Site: brandenburg
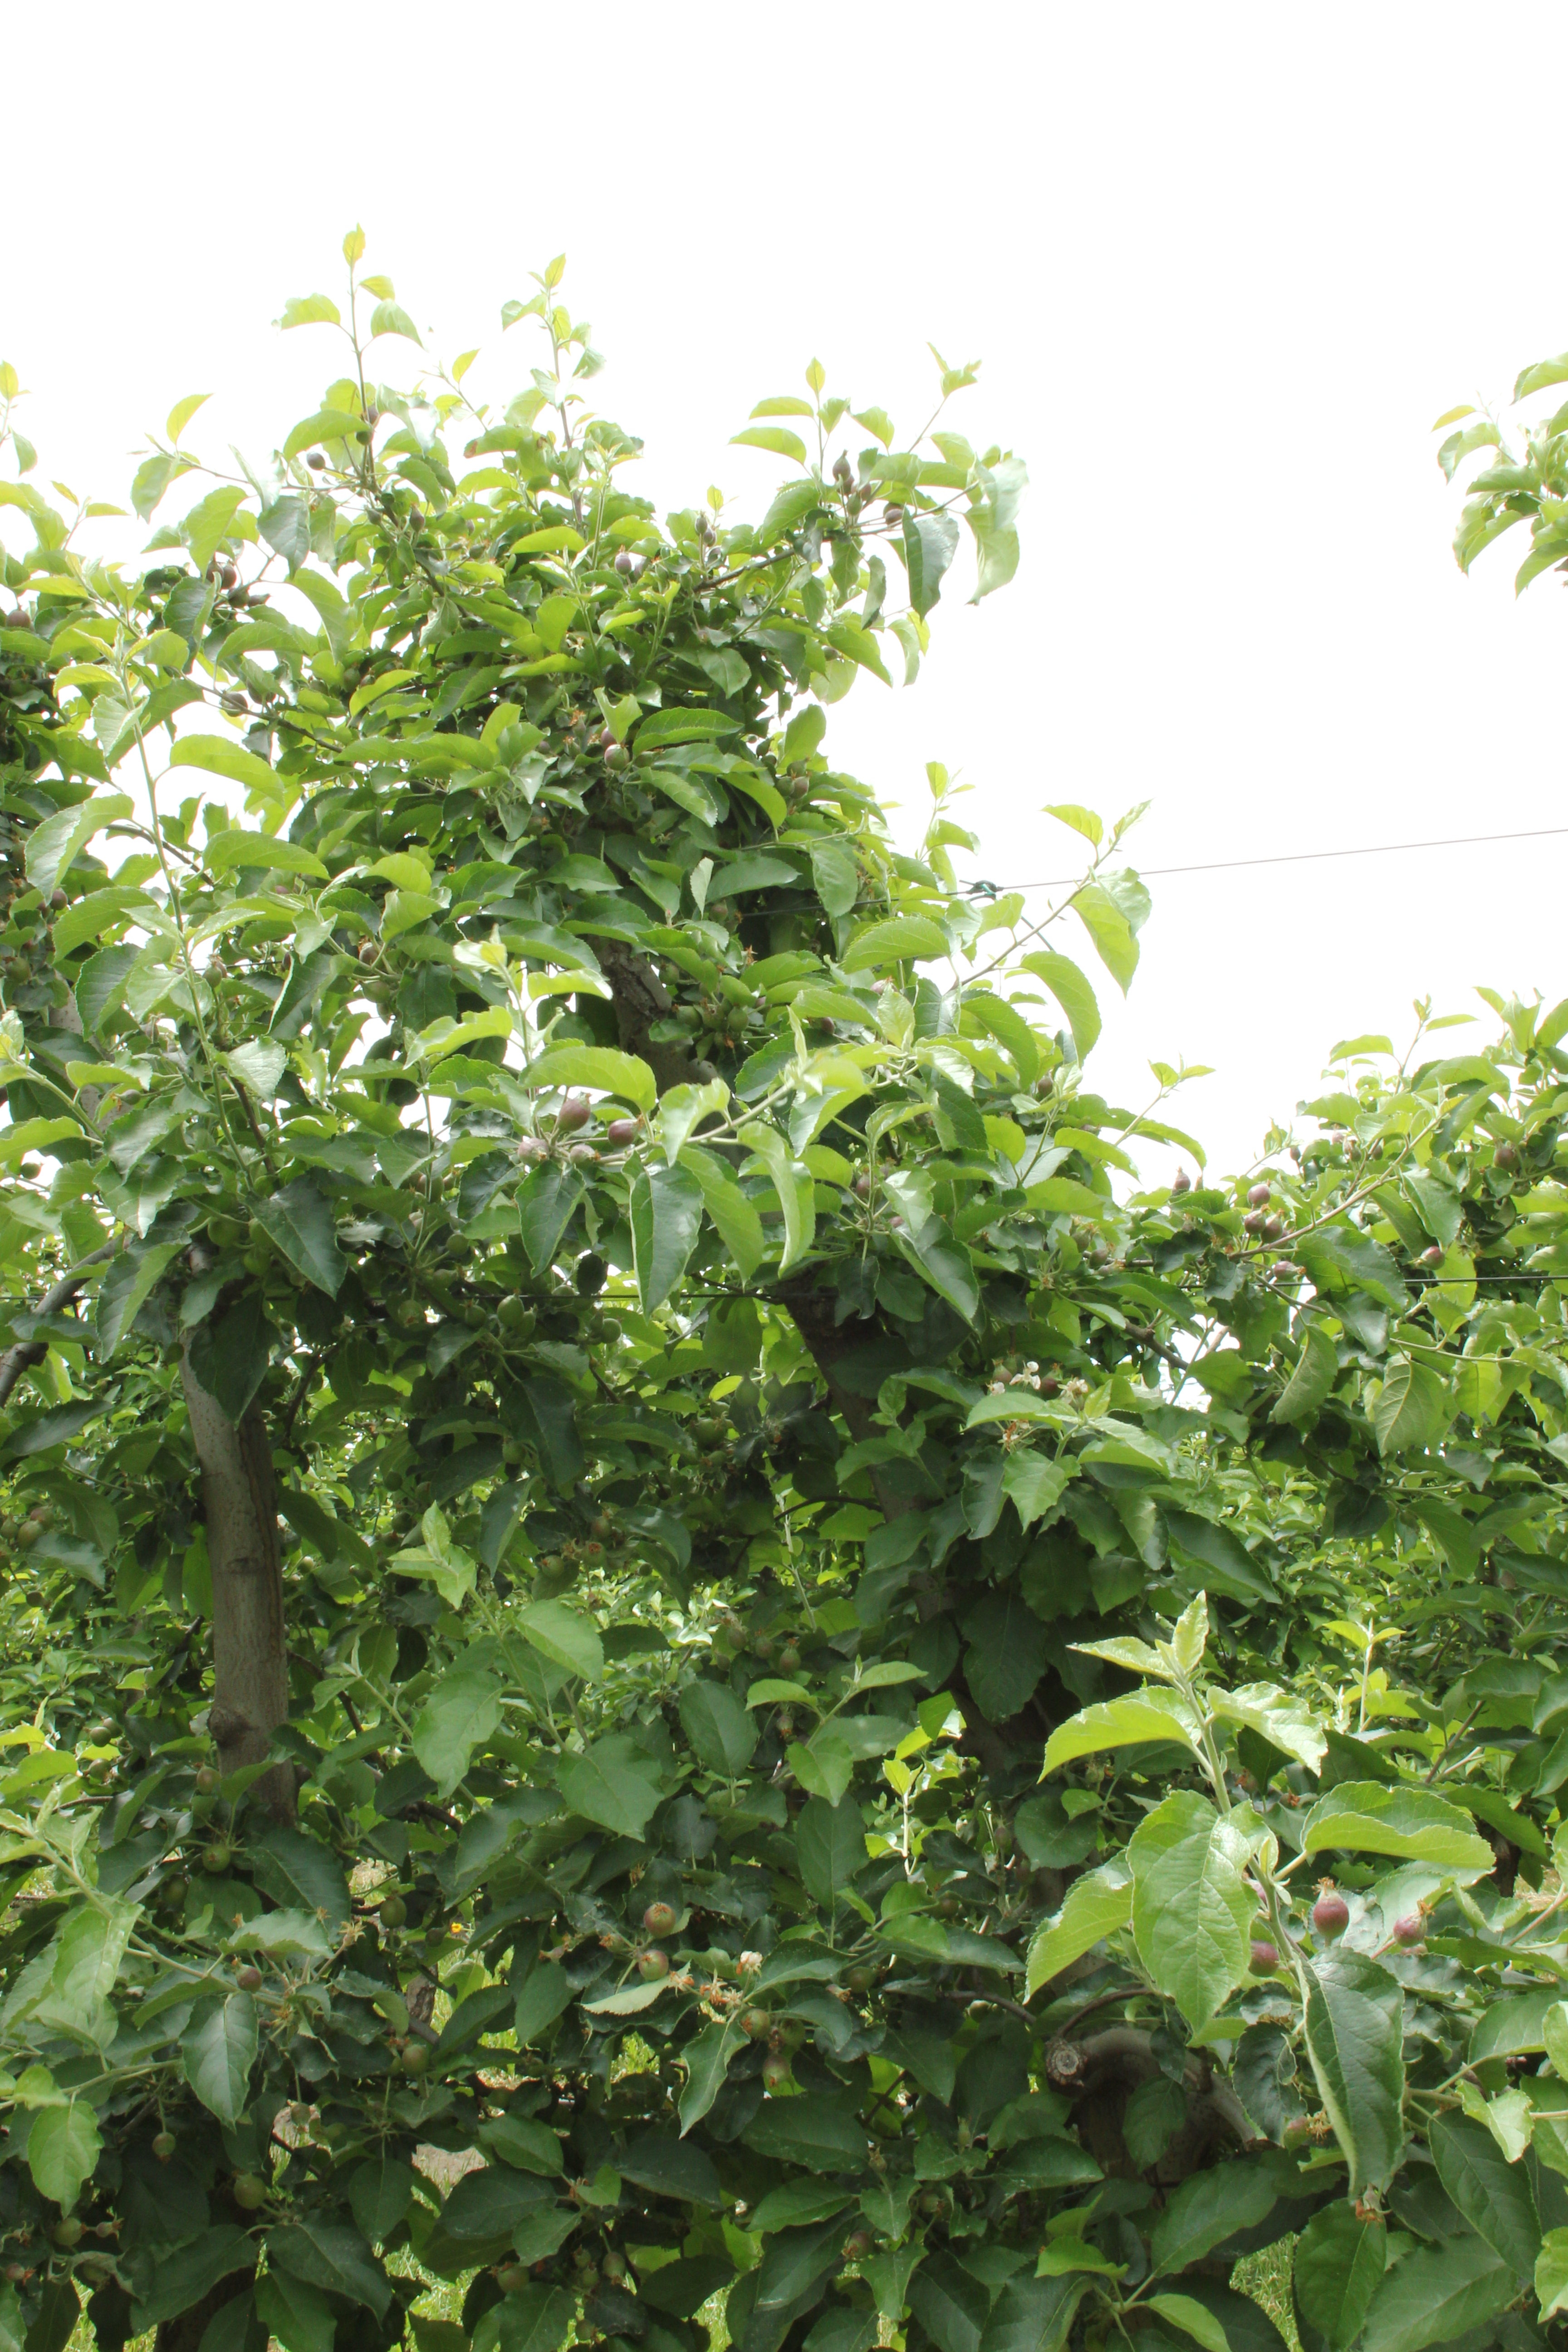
Growth stage (BBCH 72): Development of fruit